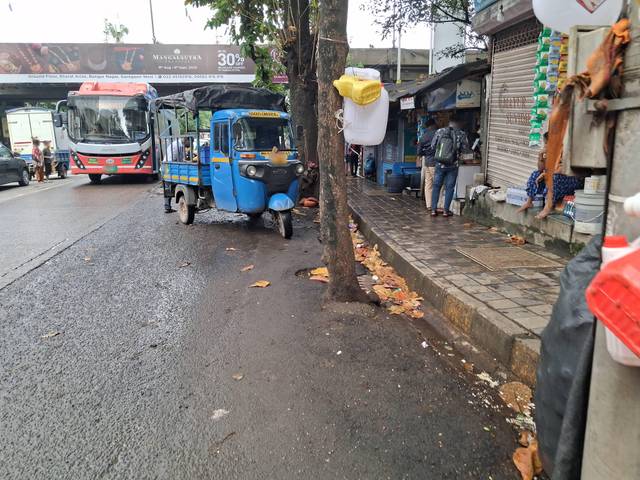
Region: India
Coordinates: 19.166, 72.858